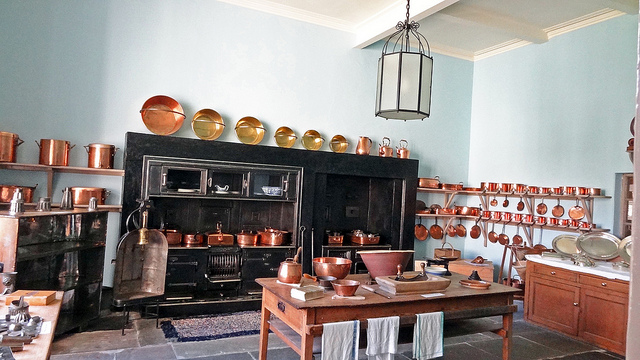
user: Given an image and a question. Answer the question in a short answer. Question: What are the items on the far left shelf made of? Short Answer:
assistant: copper